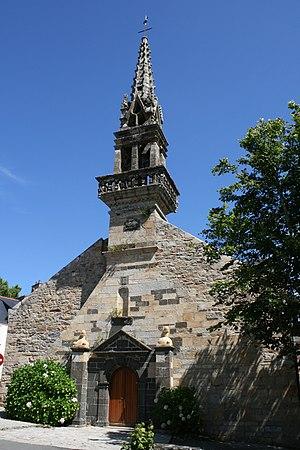
Église Saint-Eloi de Roscanvel
La pierre de taille est une pierre dont toutes les faces sont dressées, c'est-à-dire taillées, par un tailleur de pierre, pour obtenir des plans plus ou moins parfaits. Cette pierre est utilisée pour la construction.
La liste des églises du Finistère recense de la manière la plus complète possible les églises, cathédrales et basiliques situées dans le département français du Finistère.
Roscanvel [ʁɔskɑ̃vɛl] est une commune du département du Finistère, dans la région Bretagne, en France. Ses habitants sont les Roscanvélistes. Sa population était de 1 016 habitants en 2005, mais augmente beaucoup en période estivale en raison des nombreuses résidences secondaires liées à sa situation littorale. Roscanvel fait partie du parc naturel régional d'Armorique.